Julie Fahey

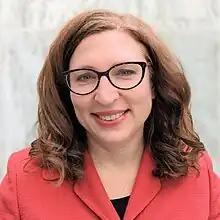
Fahey in 2022

Julianne Elizabeth Fahey (born June 18, 1978) is an American Democratic politician serving as speaker of the Oregon House of Representatives. She represents the 14th district, which covers parts of Lane County, including Veneta and western Eugene.